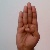
The image shows a hand gesture representing the letter 'B' in Indian Sign Language.